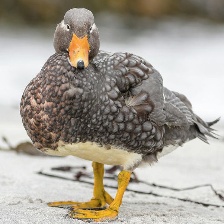
Species: STEAMER DUCK
Scientific name: TACHYERES
ImageNet parent category: drake